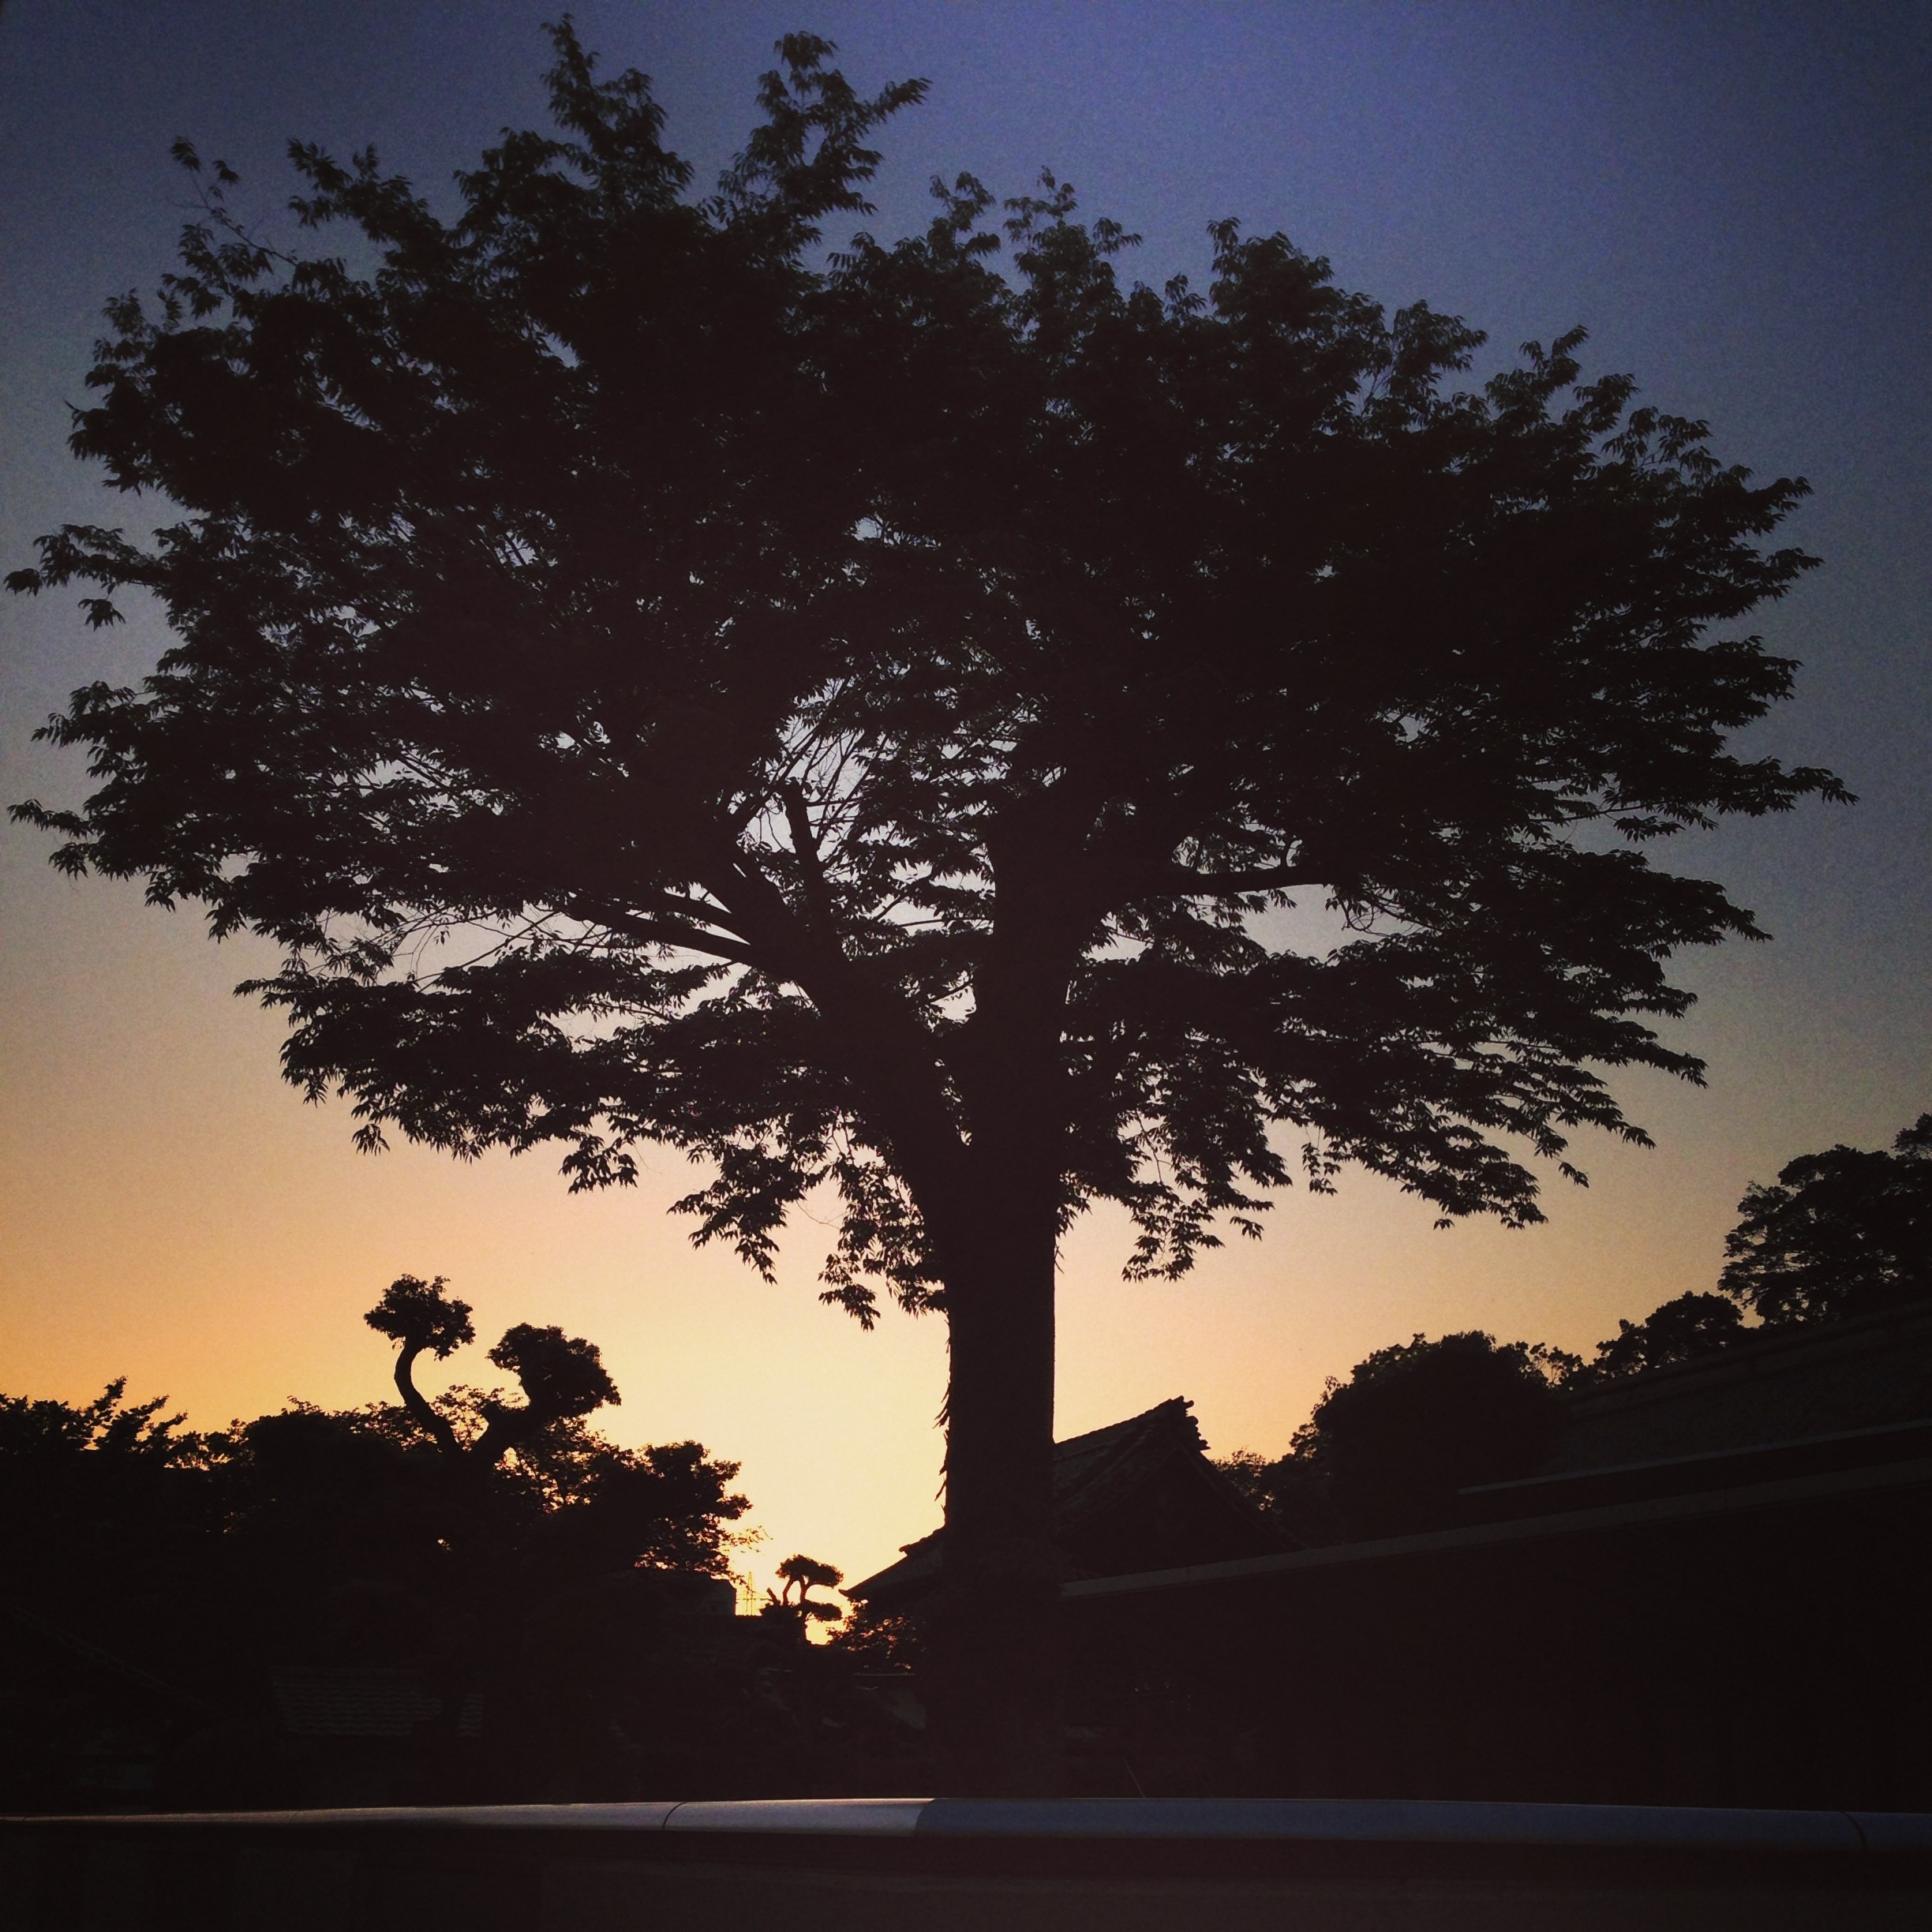
landscape, tree, branch, silhouette, cloud, plant, sky, wood, sunrise, sunset, sunlight, morning, leaf, dawn, dusk, evening, reflection, darkness, atmospheric phenomenon, woody plant, arecales